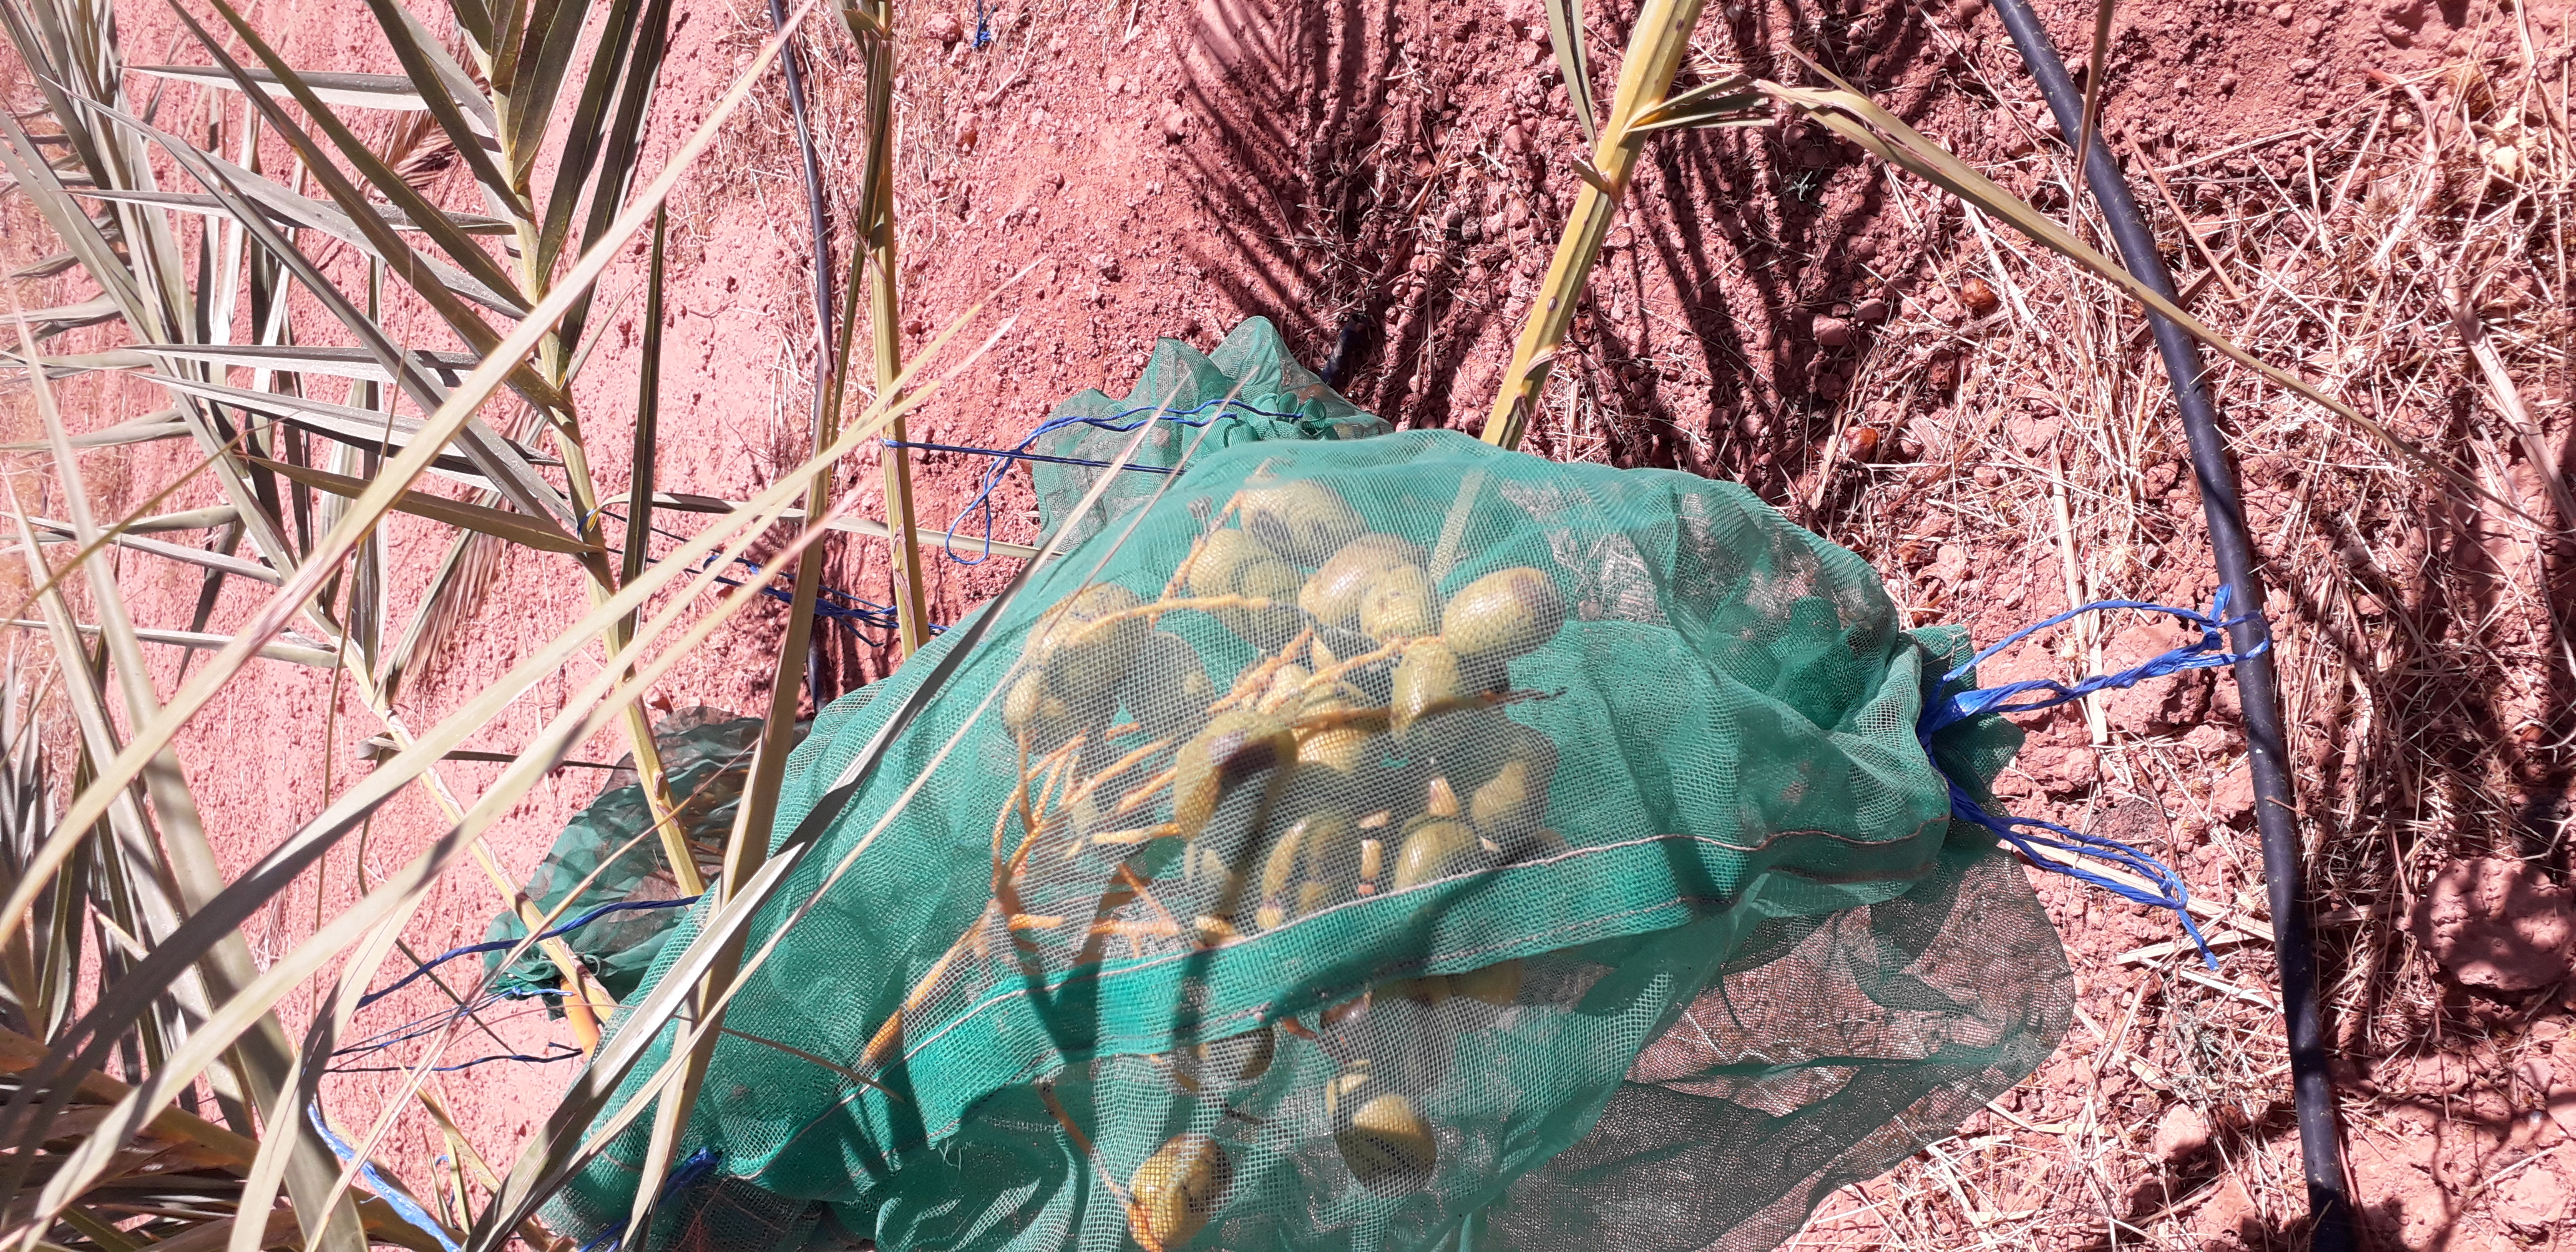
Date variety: Boufagous